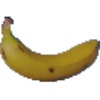
Label: Banana 1